Dog's Life

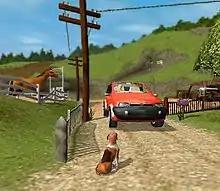
Jake at the Farmhouse area in Clarksville.

The game opens in Clarksville, a small town located in the American countryside. Jake, a flatulent American Foxhound, witnesses Daisy, a Labrador Retriever whom he has a crush on, being taken away by dog catchers and resolves to rescue her. Using information gained from overhearing conversations between humans, he tracks the dog catchers from Clarksville to the Lake Minniwahwah mountain resort, and finally to Boom City. Throughout his adventure, he is continually harassed by Killer, a Dobermann belonging to one of the dog catchers.